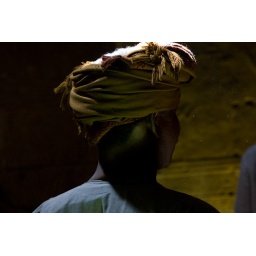
This guy was standing in a light ray looking good in his colorful turbin.